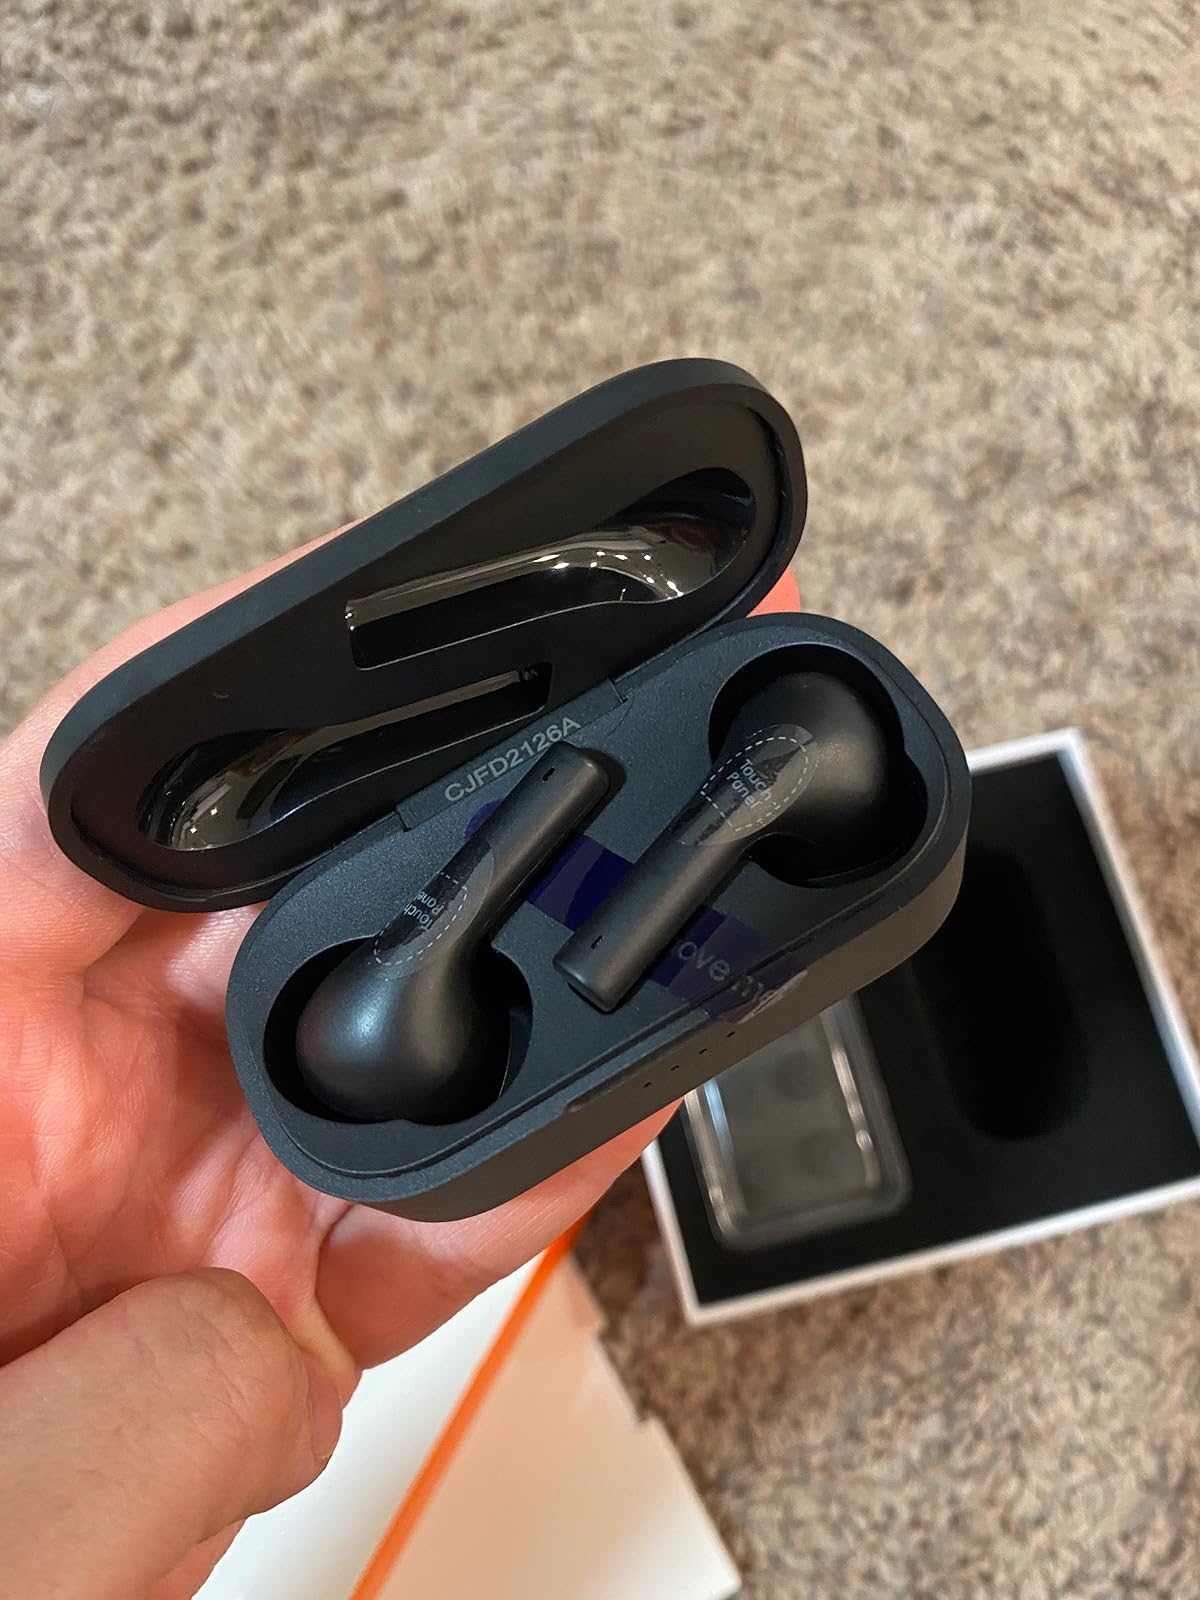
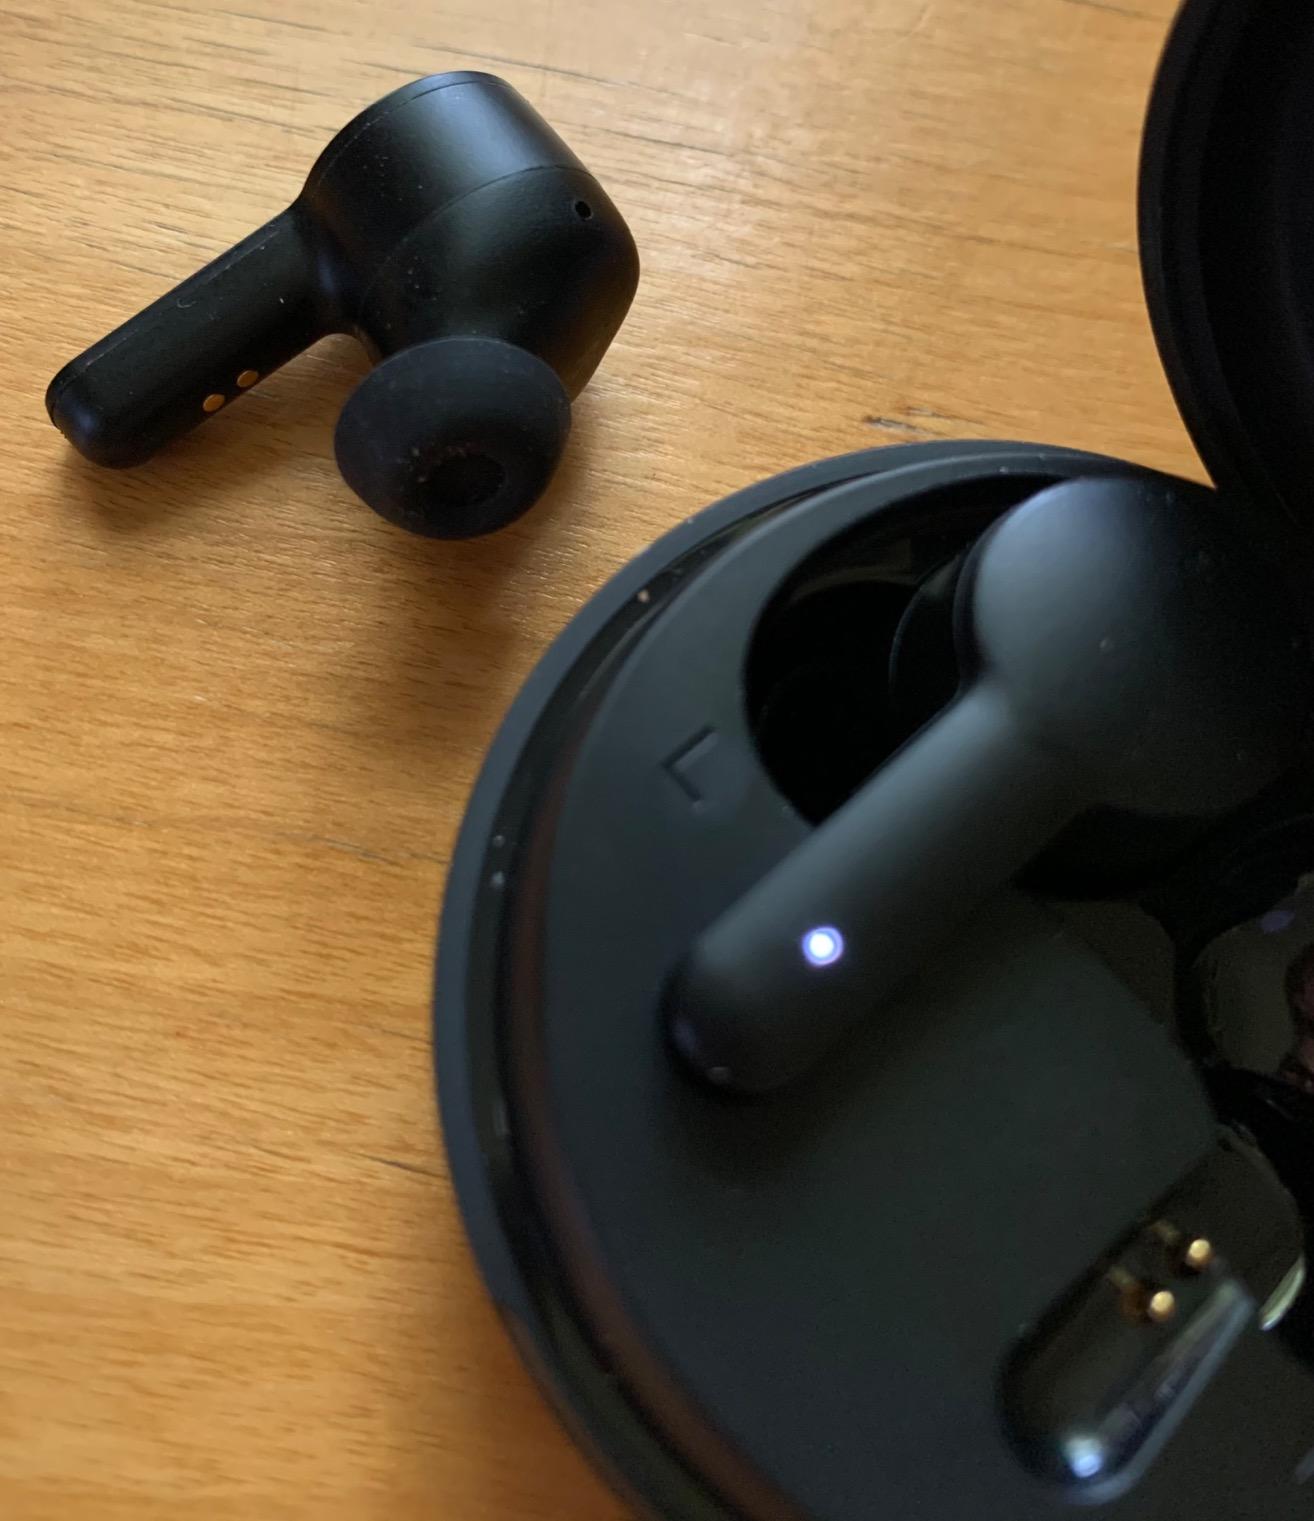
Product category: earbuds
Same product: no